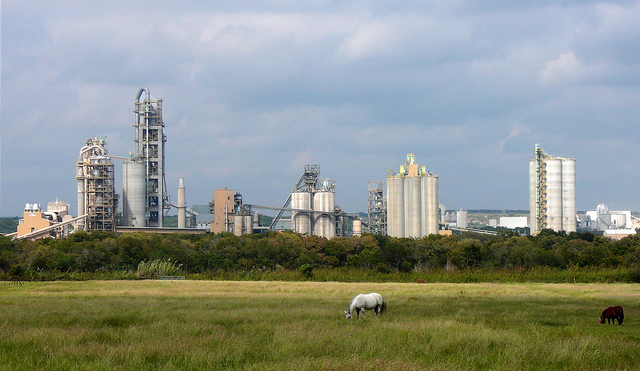
user: Given an image and a question. Answer the question in a short answer. Question: Where is this? Short Answer:
assistant: florida